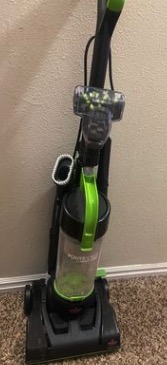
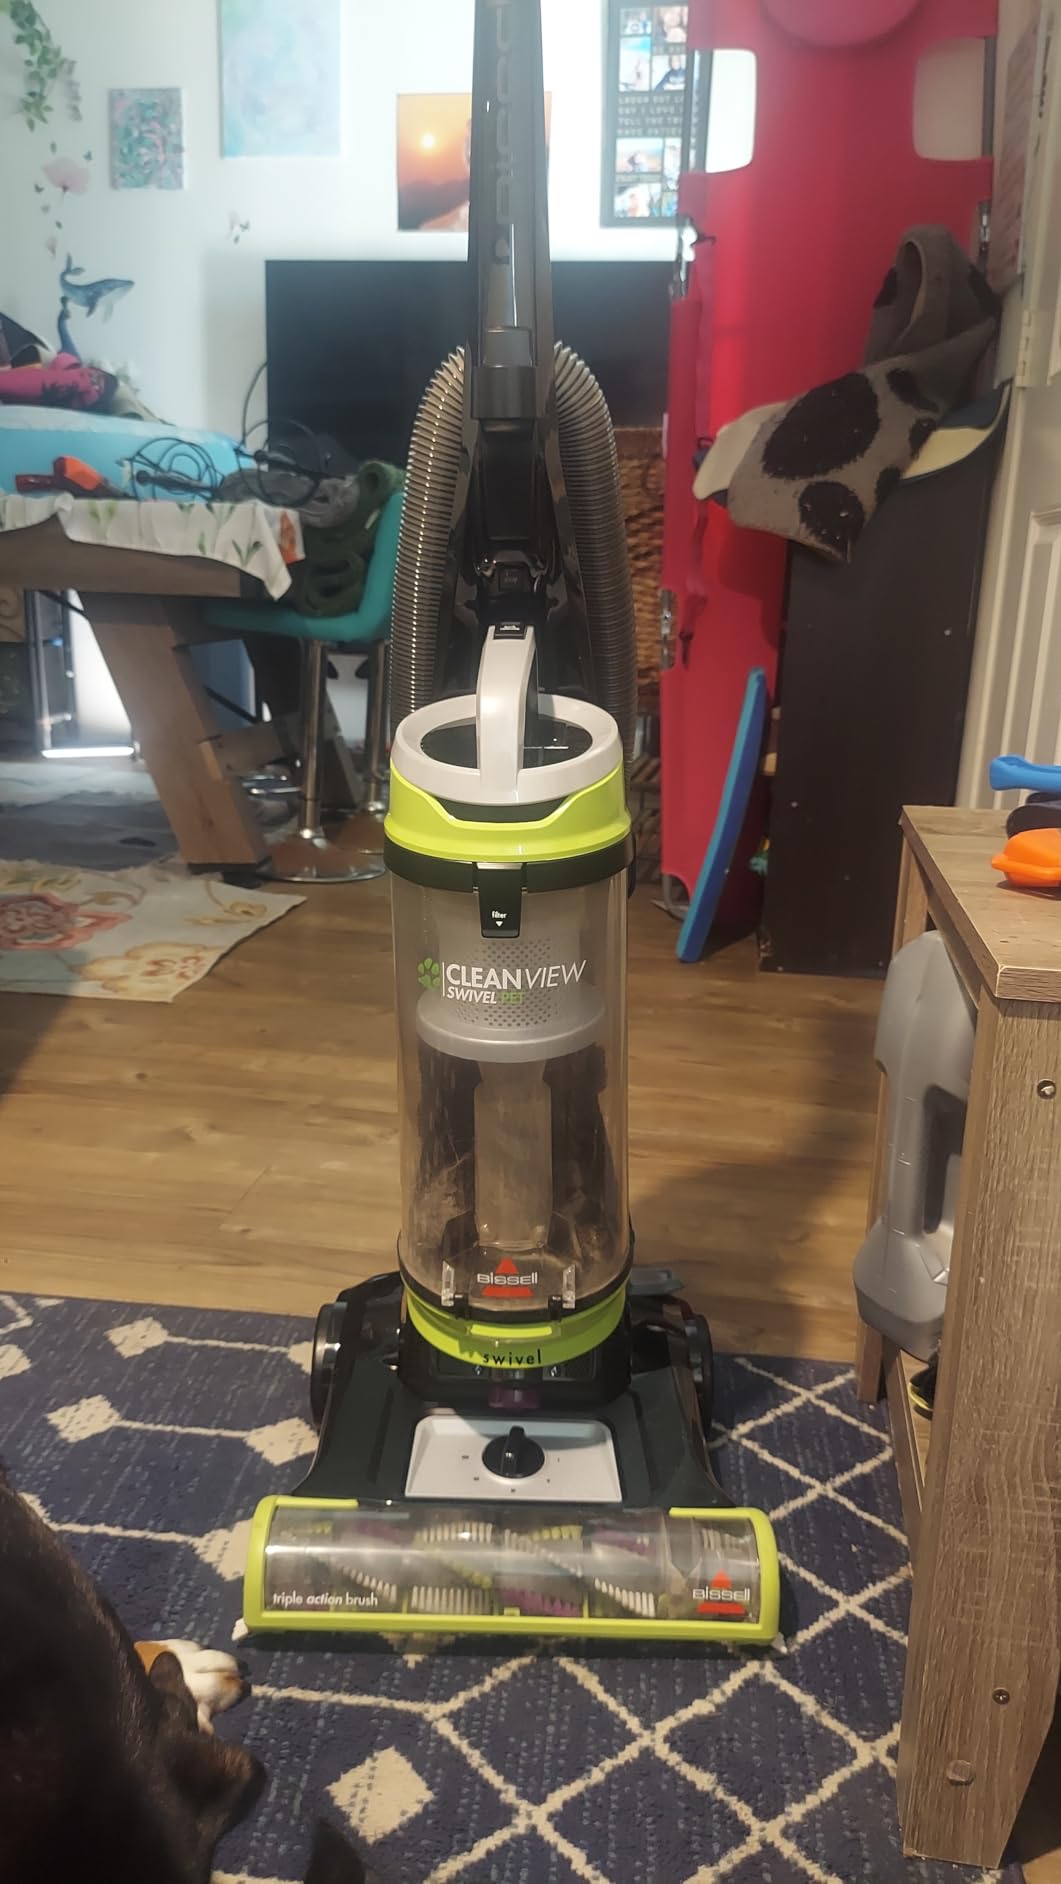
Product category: items_vacuum
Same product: no